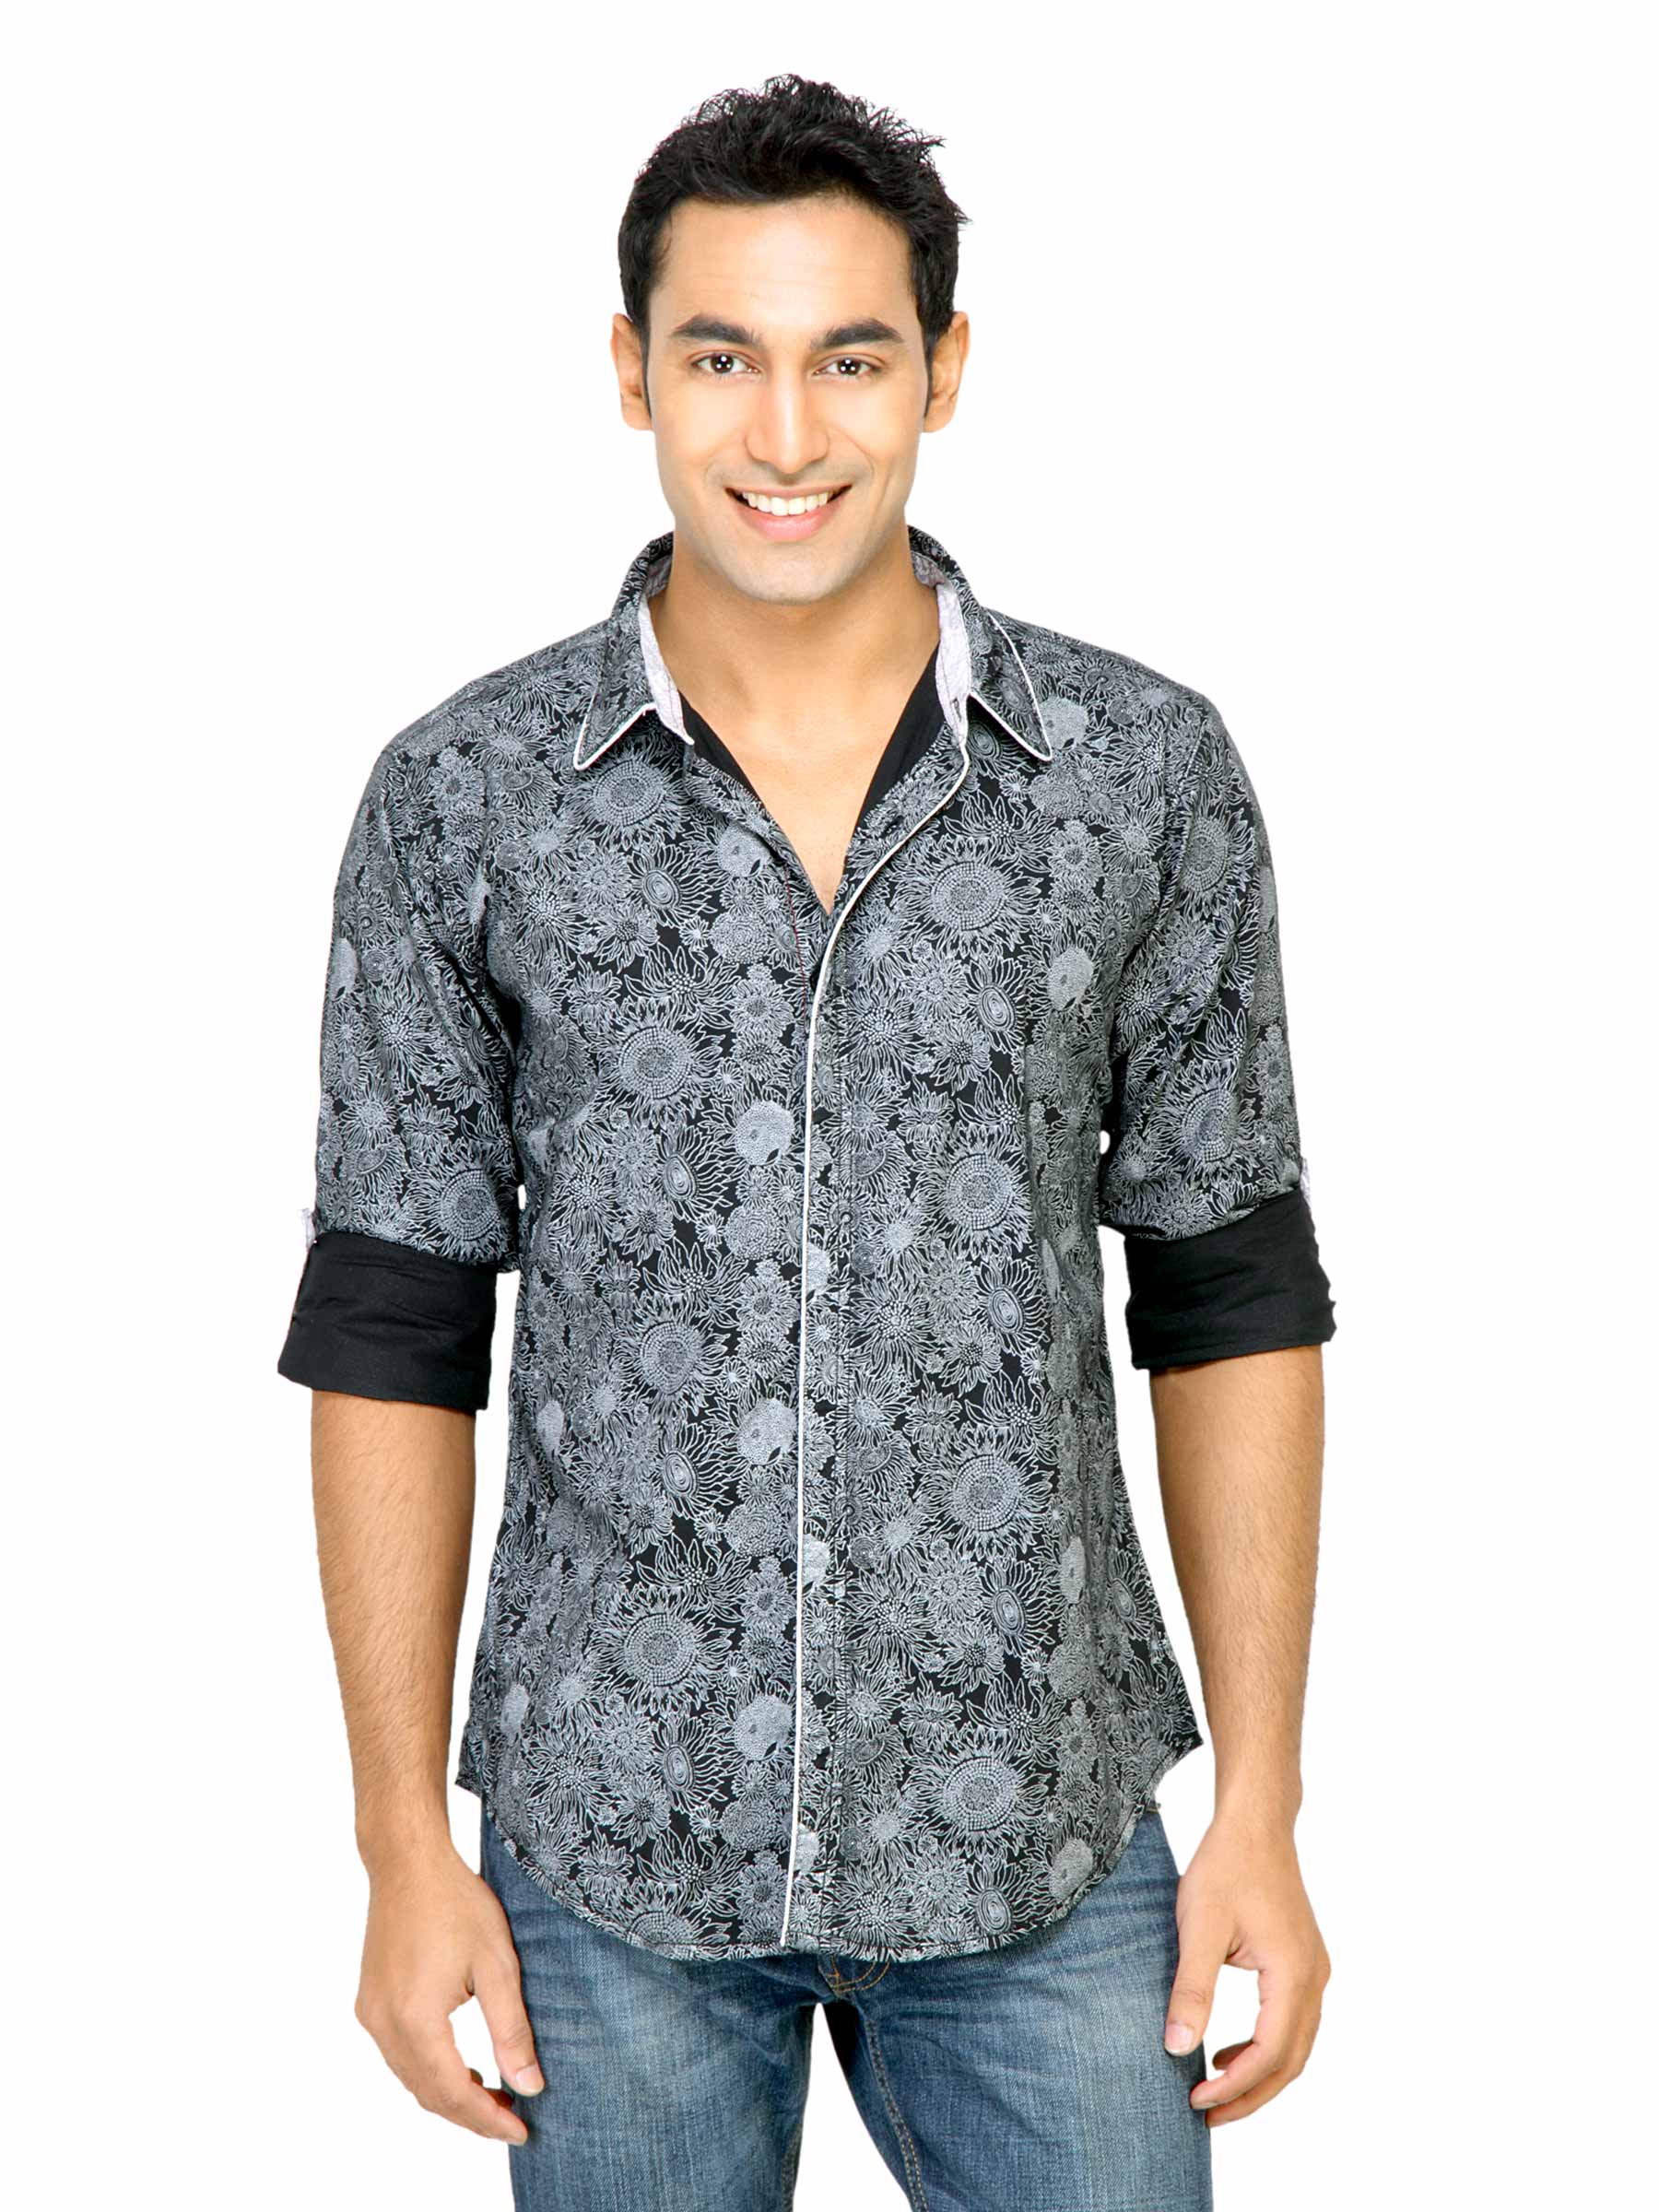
Basics Men Printed Black Slim Fit Shirt
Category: Apparel / Topwear / Shirts
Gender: Men
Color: Black
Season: Fall 2011
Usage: Casual